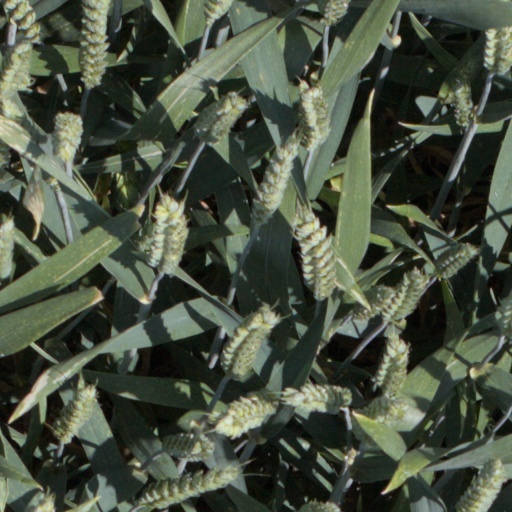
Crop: wheat